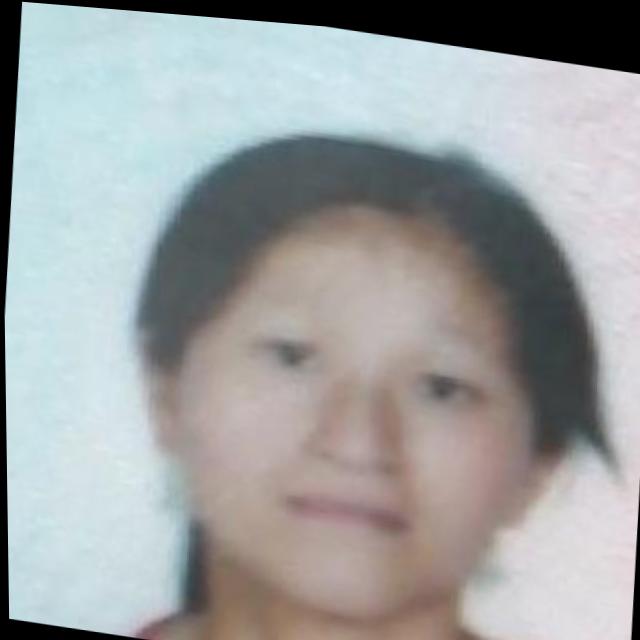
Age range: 21-44